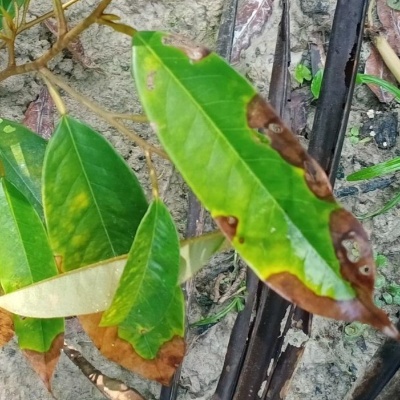
Label: Leaf_Rhizoctonia